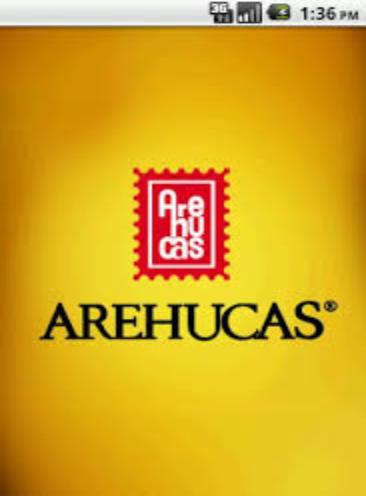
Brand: Arehucas
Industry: Food